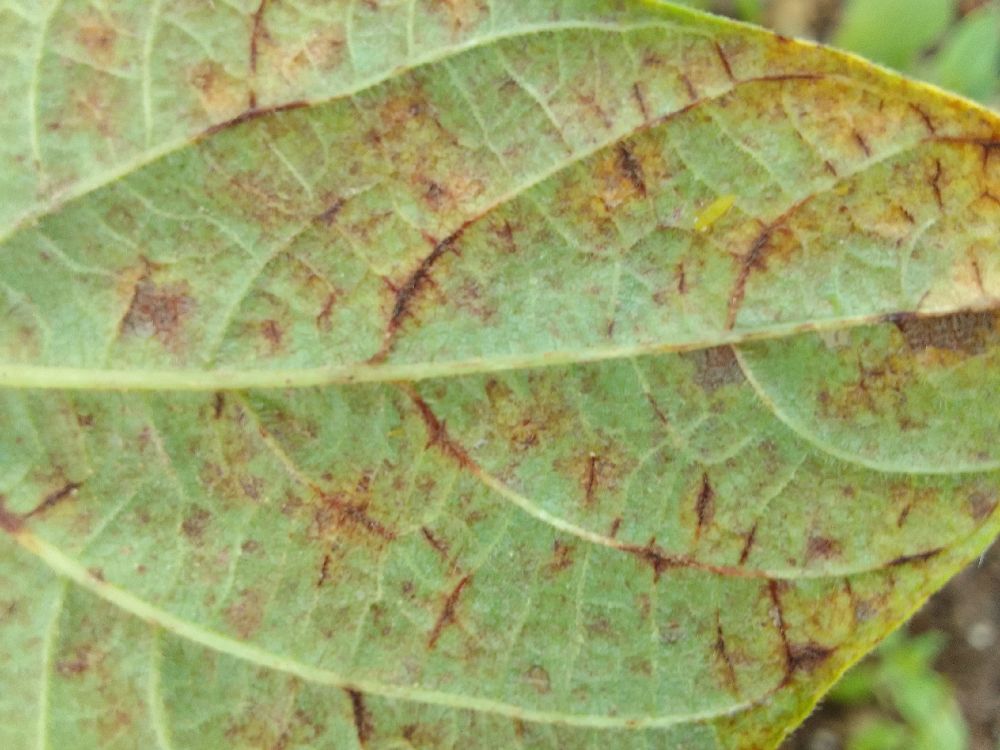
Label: anthracnose